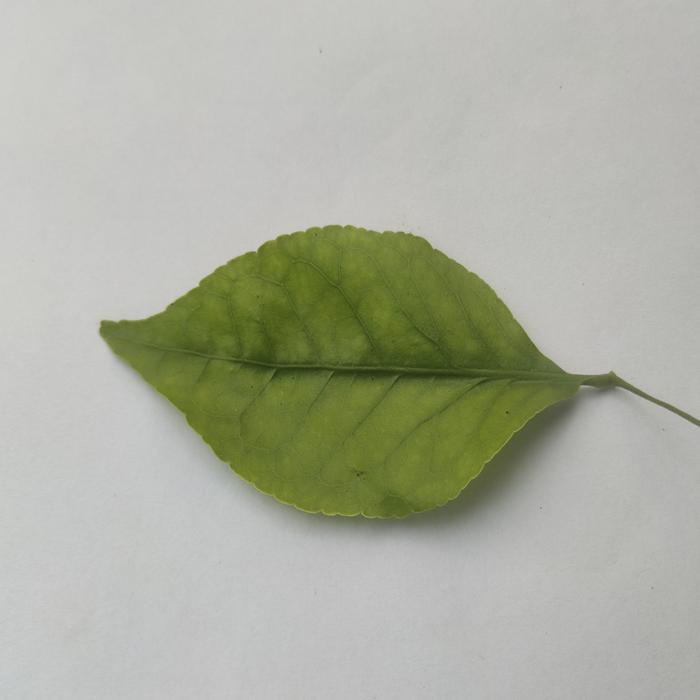
Crop: Aegle Marmelos
Leaf condition: Cercospora_Leaf